Clément Lhotellerie

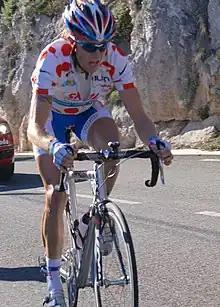
Climbing in the Polka-dot jersey at 2008 Paris–Nice

Clément Lhotellerie (born 19 March 1986) is a French former professional road racing cyclist.